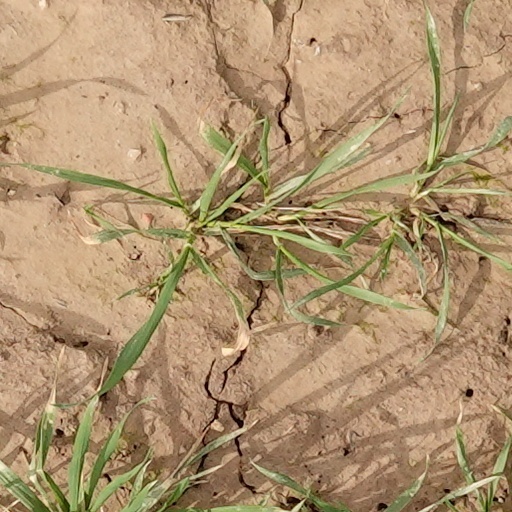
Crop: wheat